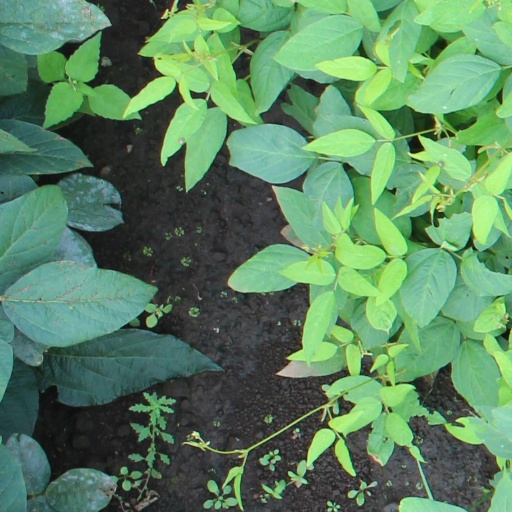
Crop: soybean